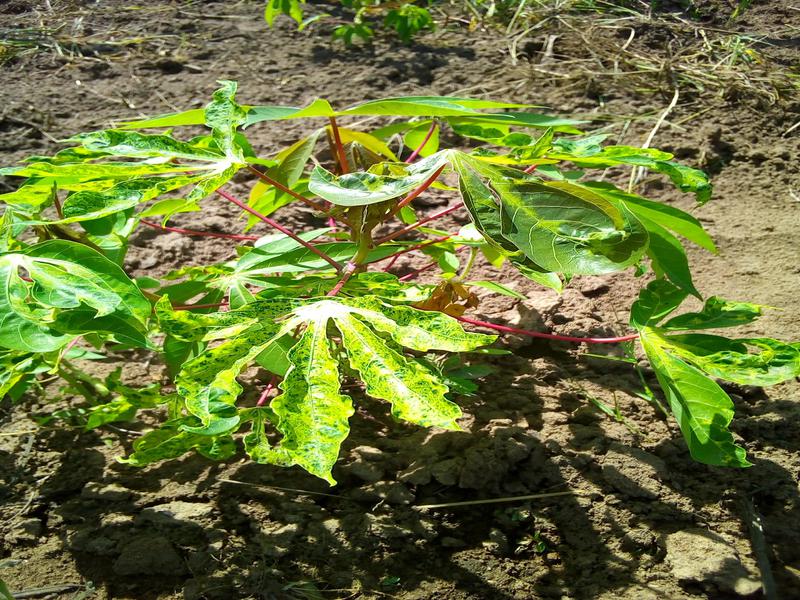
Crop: cassava
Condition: mosaic_disease